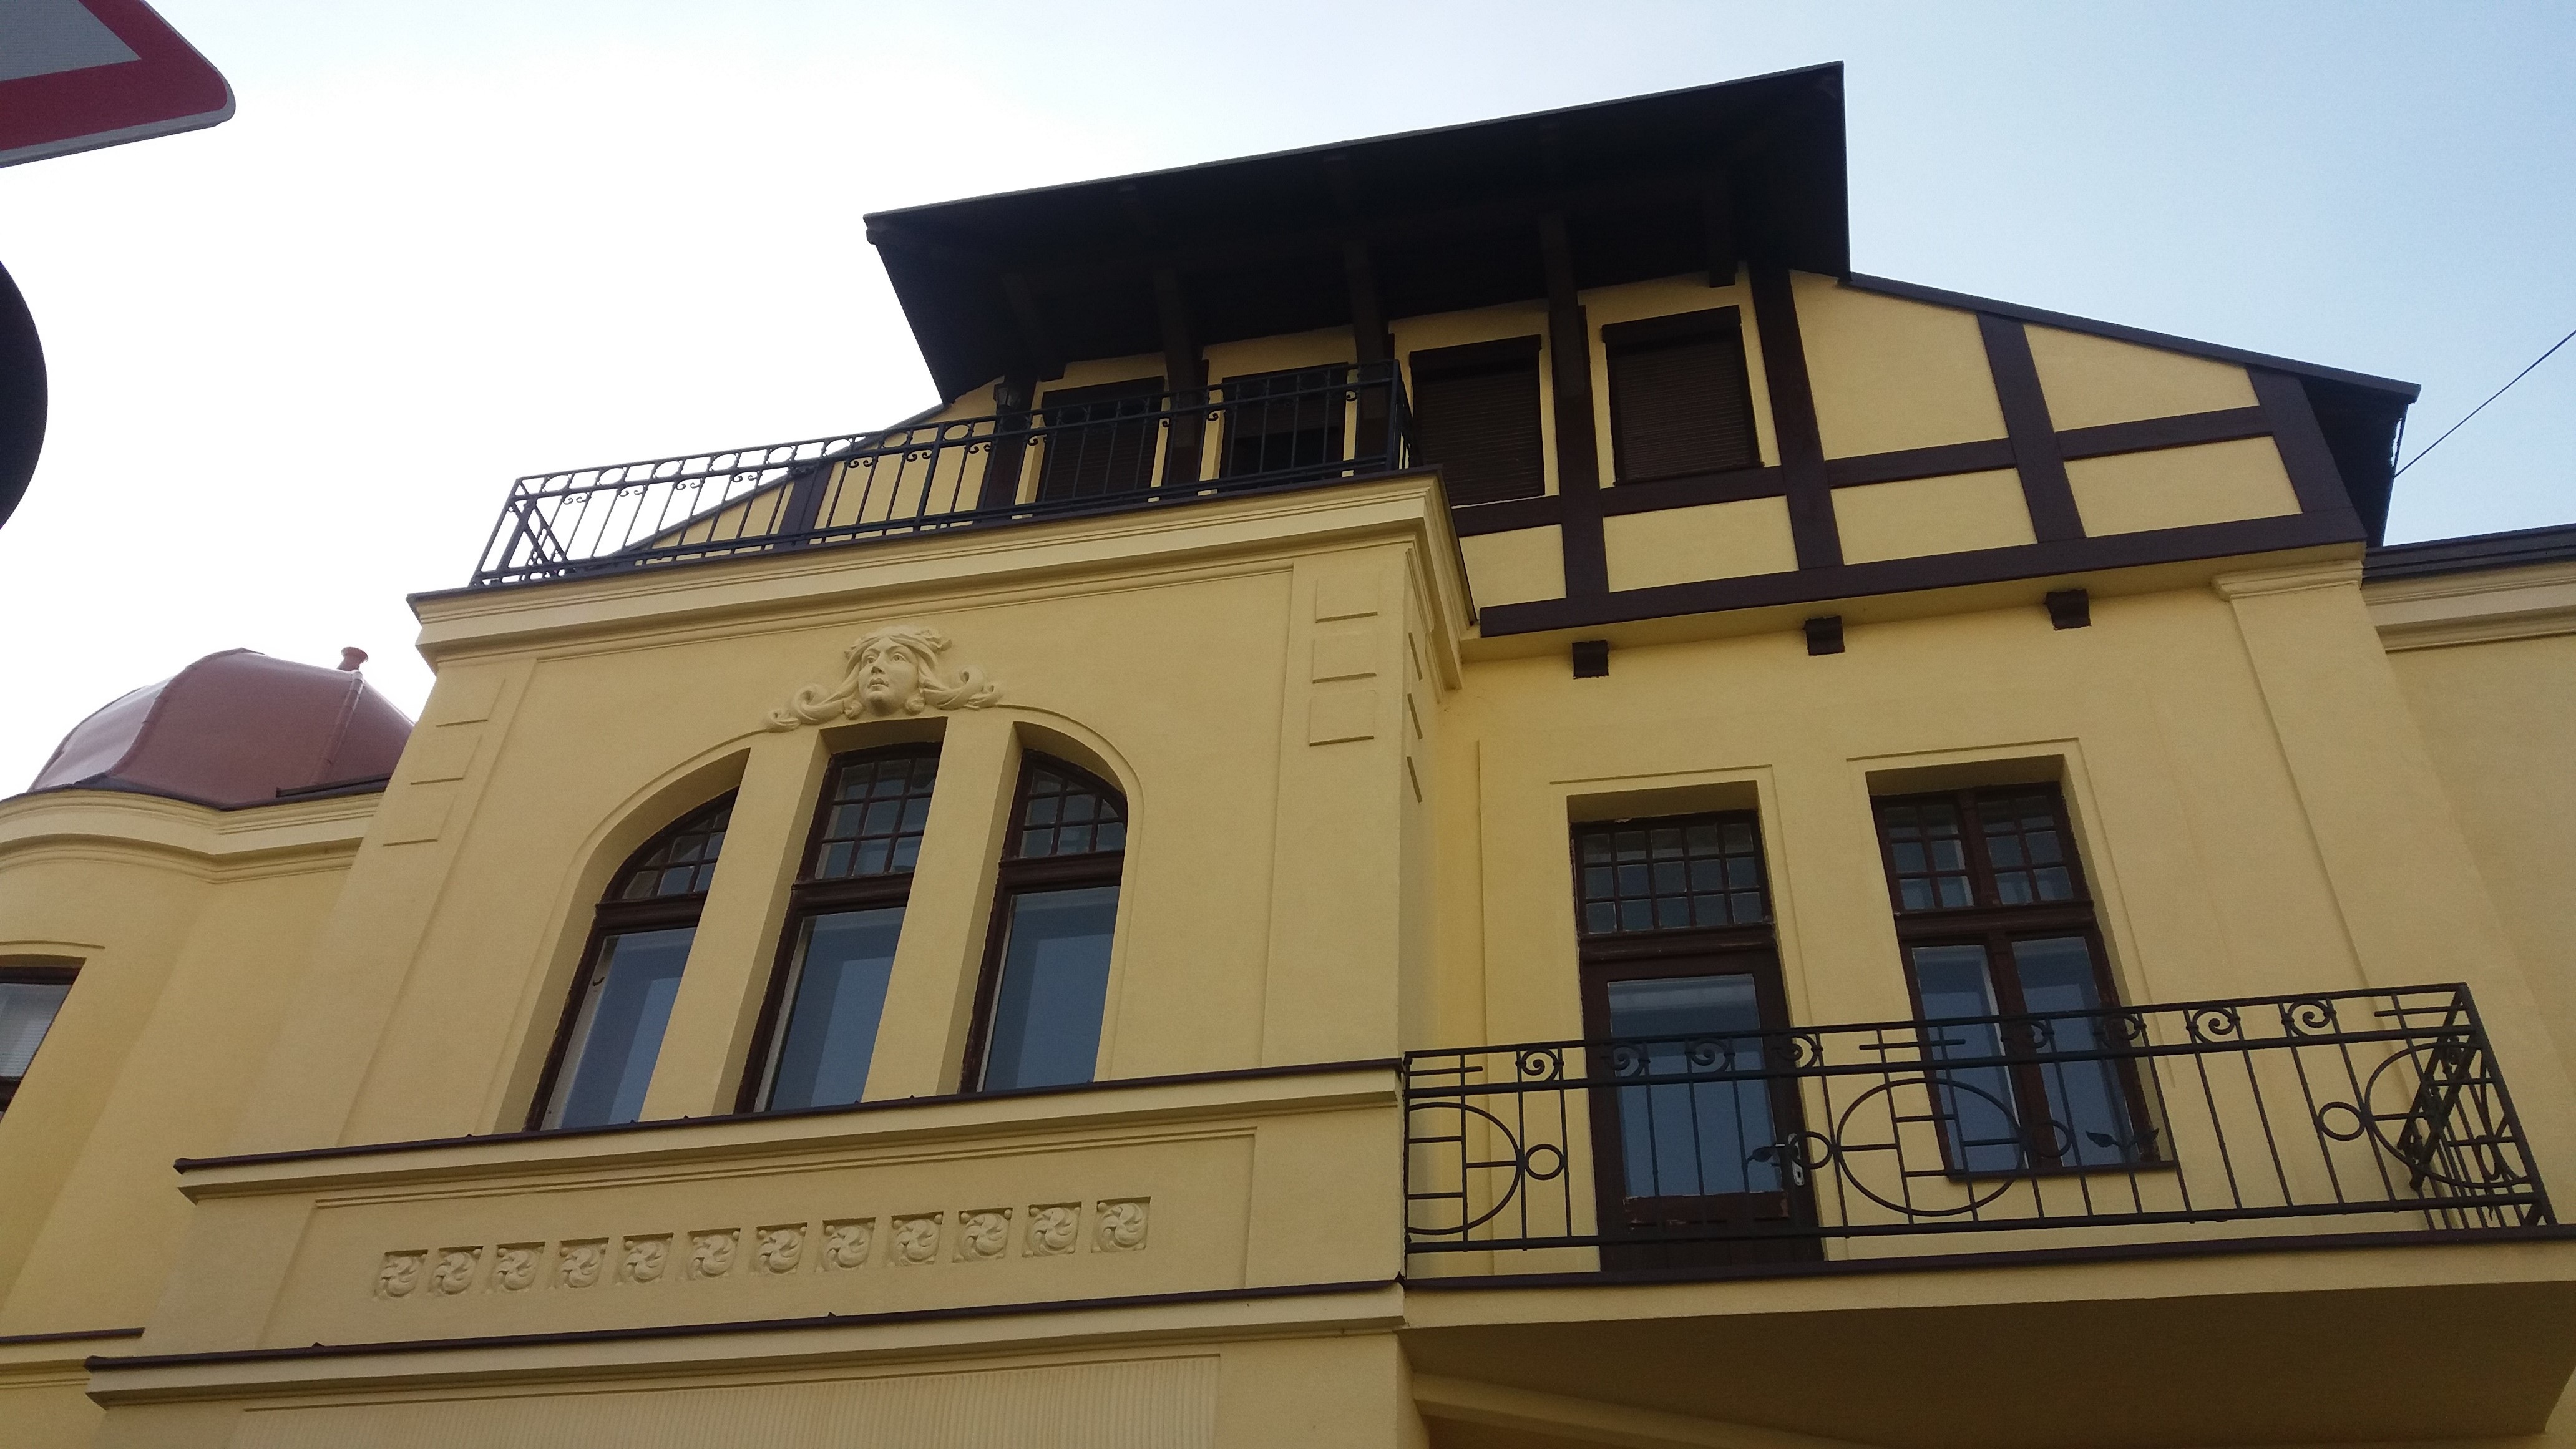
architecture, house, roof, building, home, facade, property